Question: Please indicate a possible affordance area of the hold_book that can be used for holding
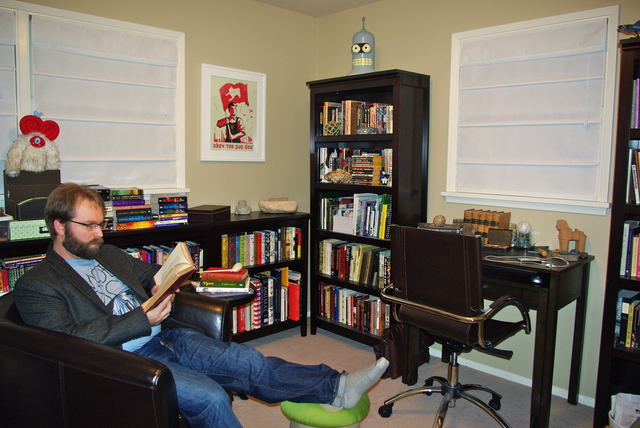
Answer: [135.854, 234.885, 202.521, 327.107]